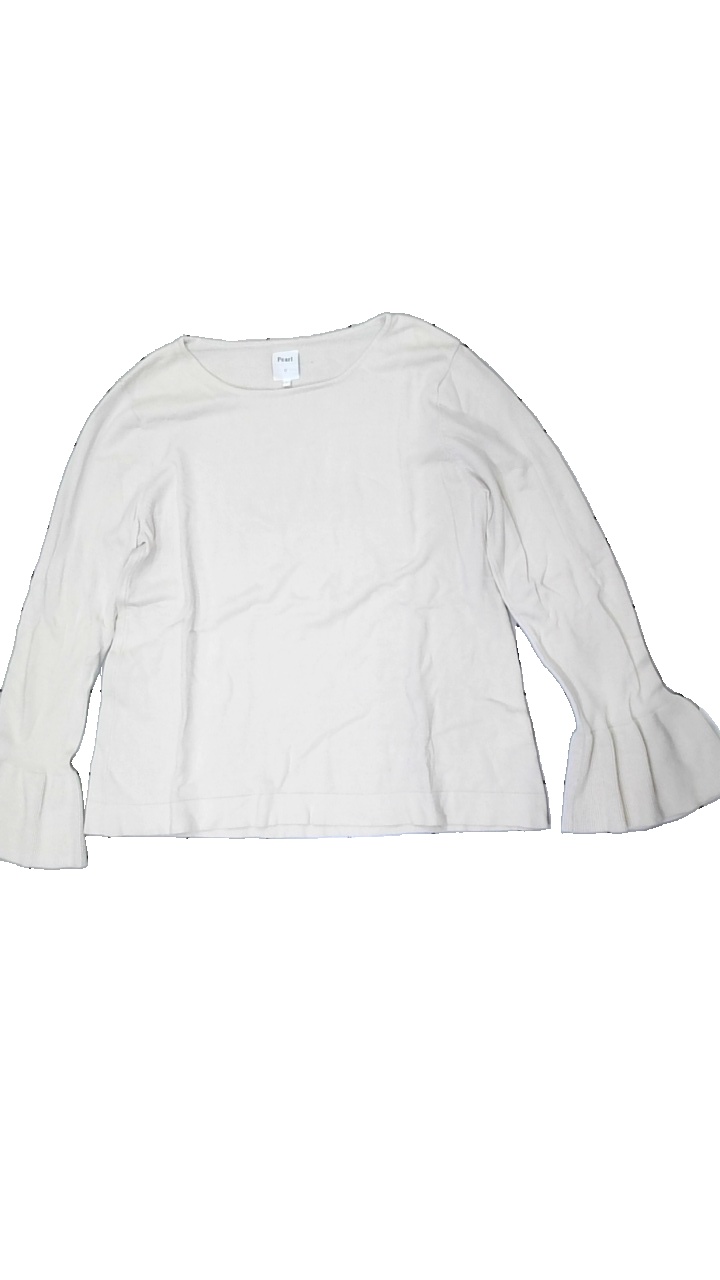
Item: Sweater (Ladies)
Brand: Pearl
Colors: Beige
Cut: Regular
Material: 81% Viscose 19% Nylon
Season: All
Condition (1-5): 2
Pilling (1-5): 3
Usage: Export
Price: <50